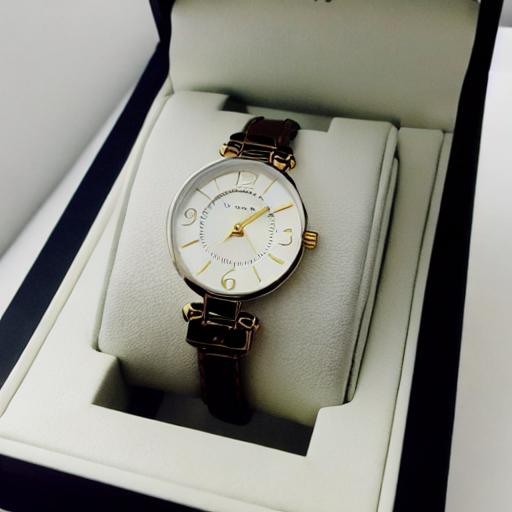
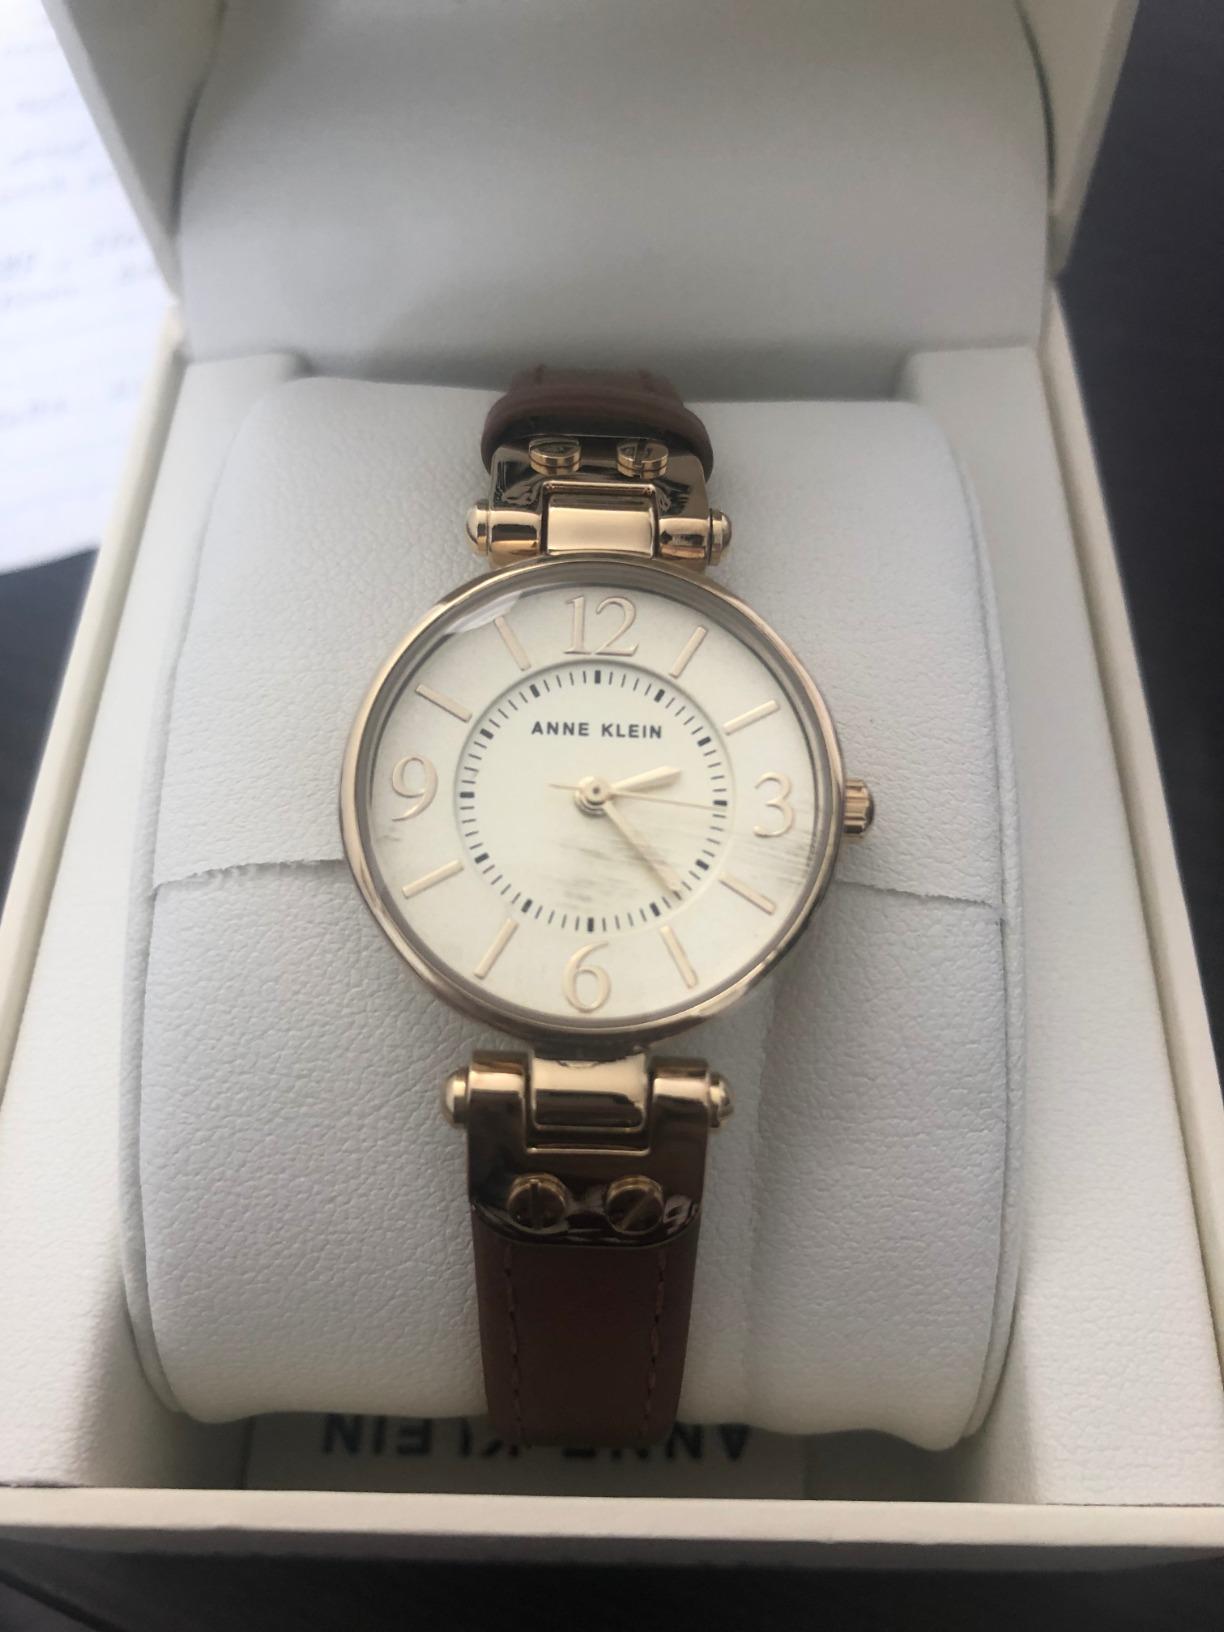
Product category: accessories_watch
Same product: no